Sarah Margru Kinson

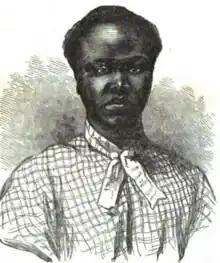
Sarah Margru Kinson, from an 1850 publication

Sarah Margru Kinson (about 1832 – after 1854) was a West African educator. As Margru or Mar'gru, she was one of the four children on "La Amistad". The ship's passengers were the subject of a case in the American Supreme Court and a 1997 film. As Sarah Kinson, she was educated at Oberlin College and returned to West Africa to be a missionary teacher. She is considered the first woman born in Africa to be educated in an American college.